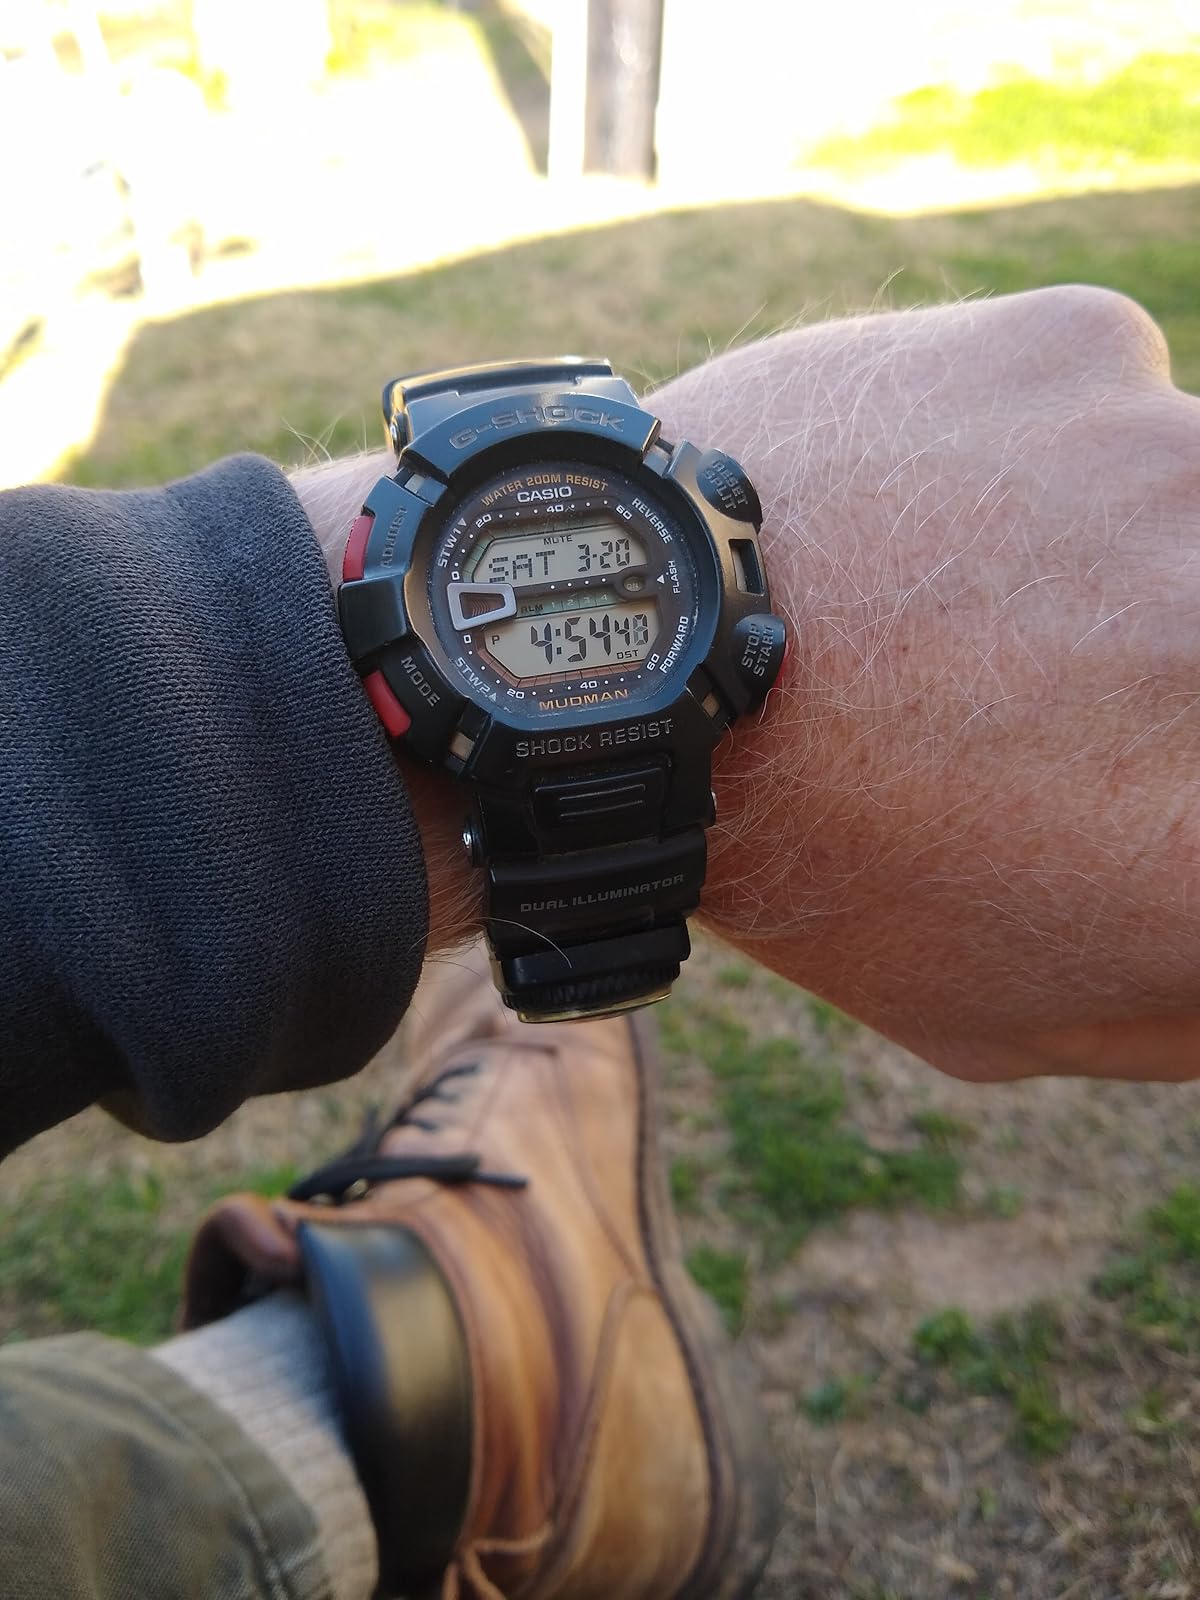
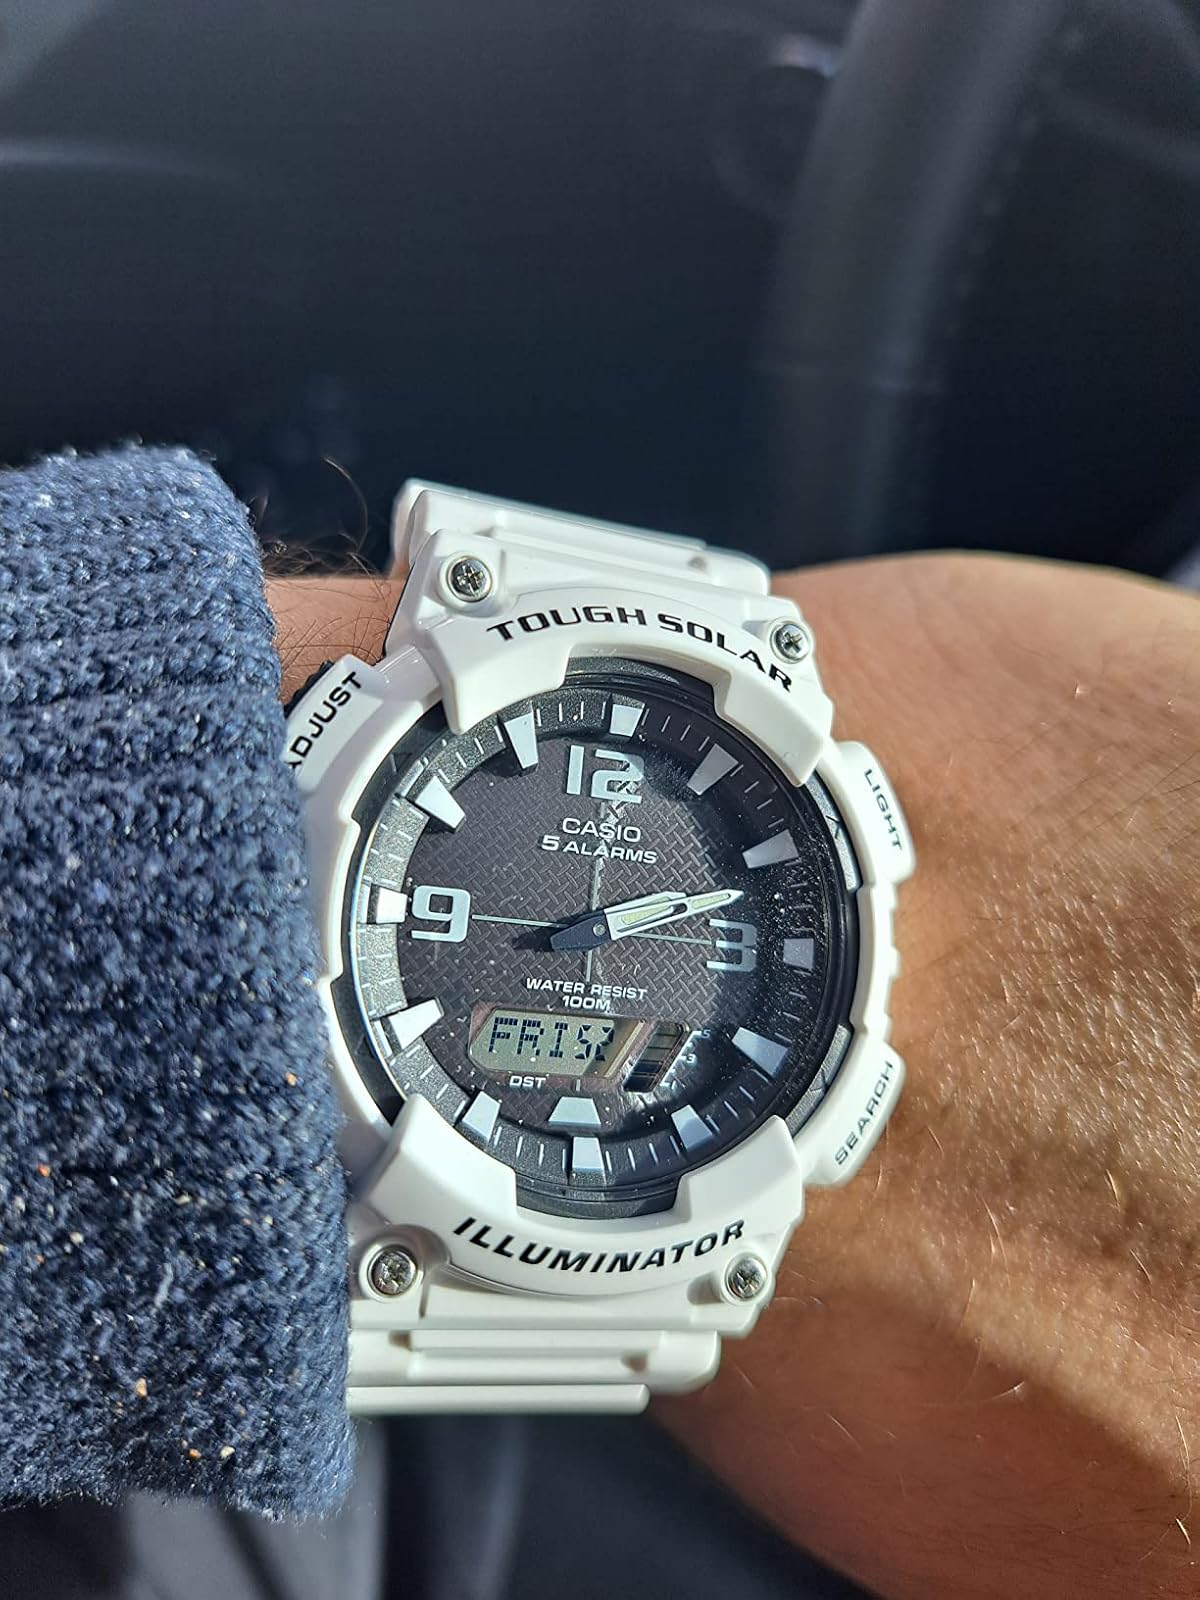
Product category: accessories_watch
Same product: no